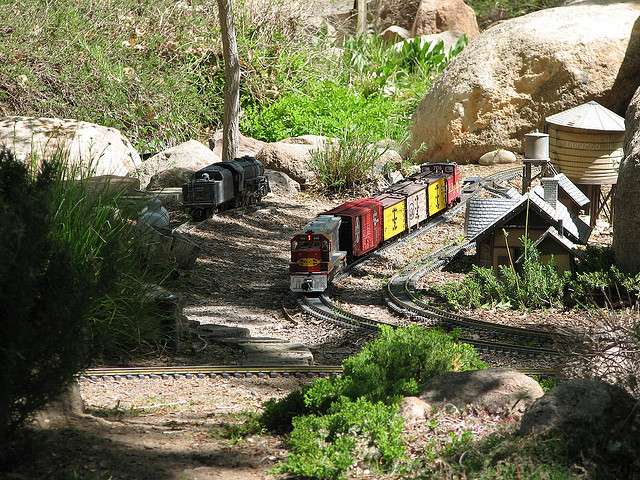
A train traveling along tracks in a forest.

A train is turning the corner on a track as it approaches.

An intricate toy train is driving through a landscape.

a train that is on a train tracks that is a model

A toy train is going down the rails